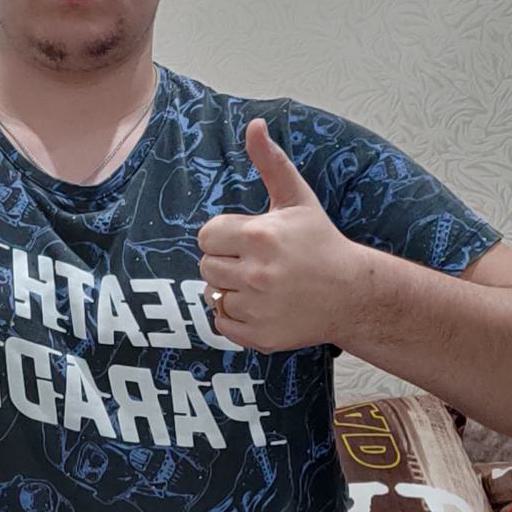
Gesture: like